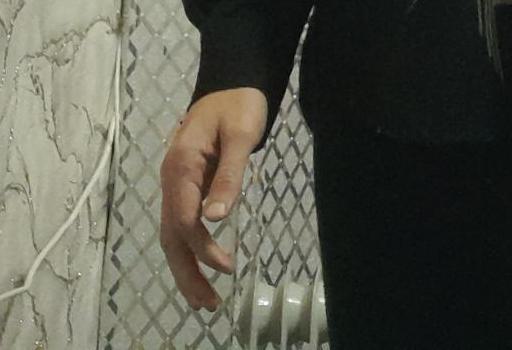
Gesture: no_gesture